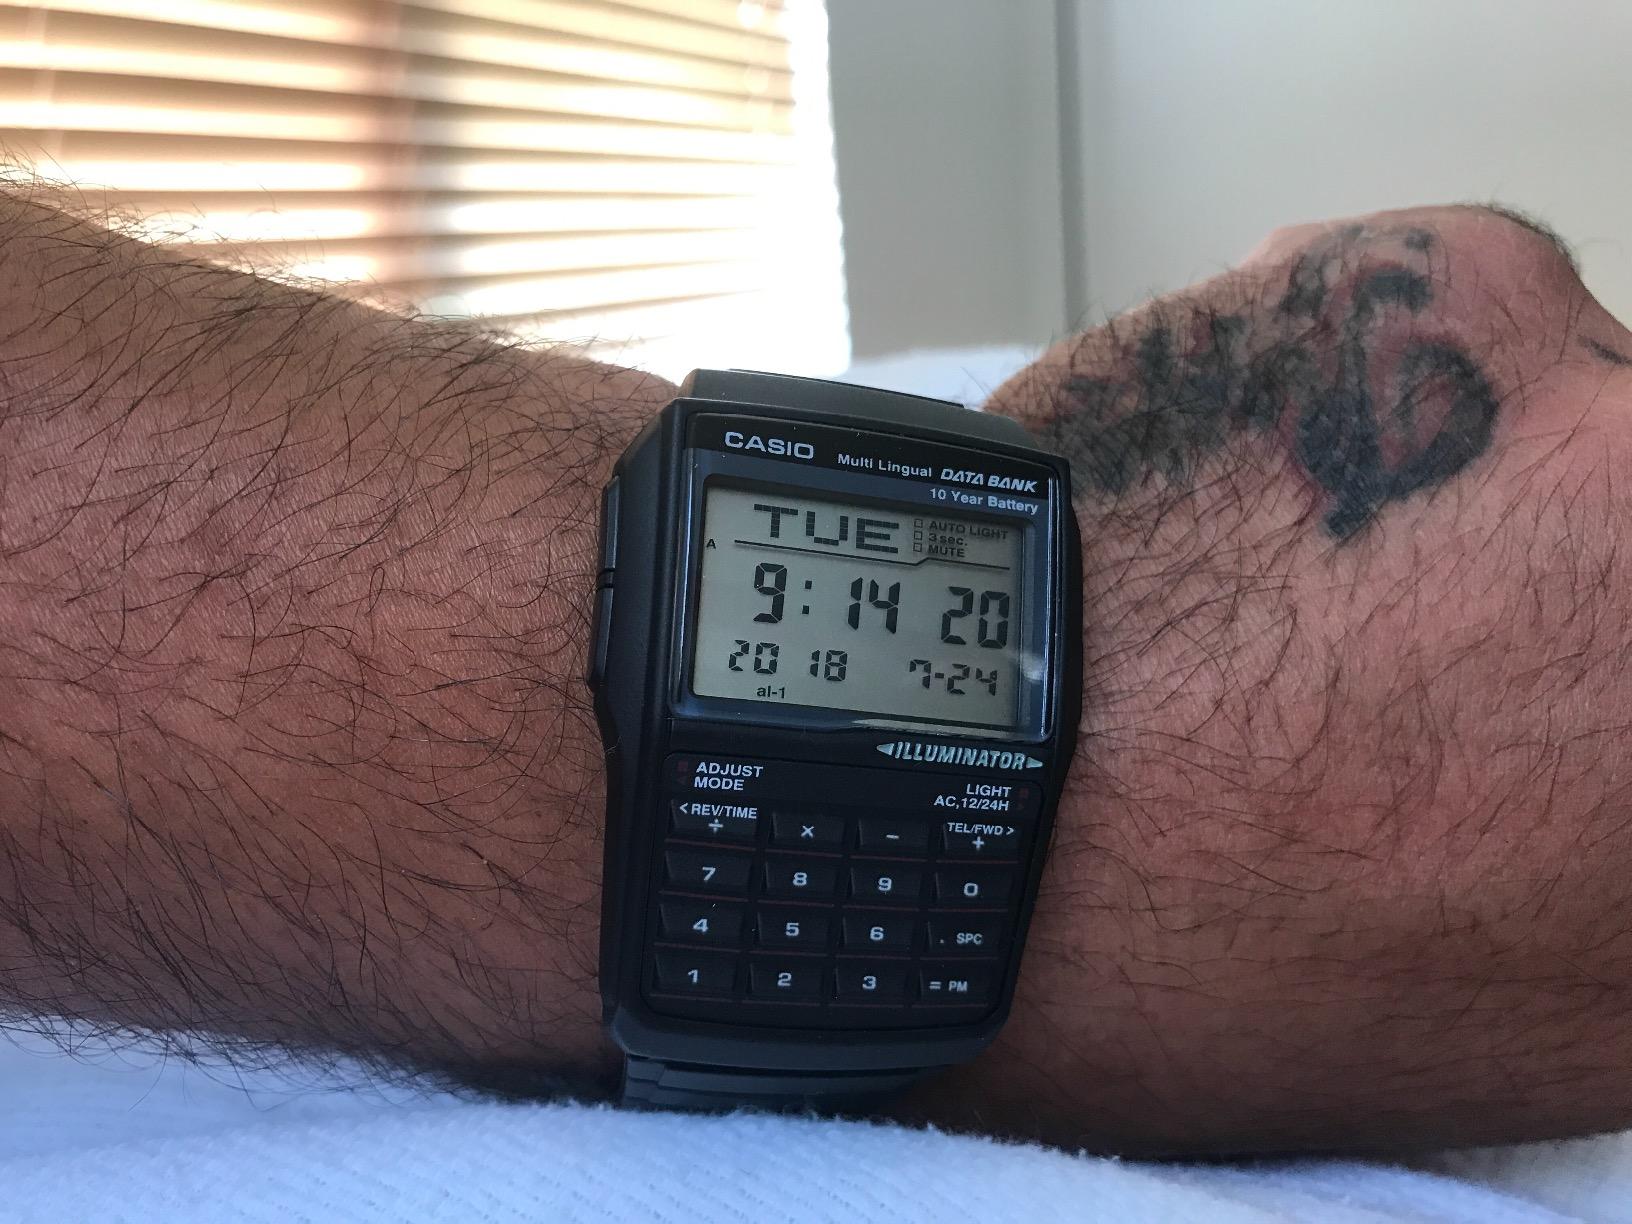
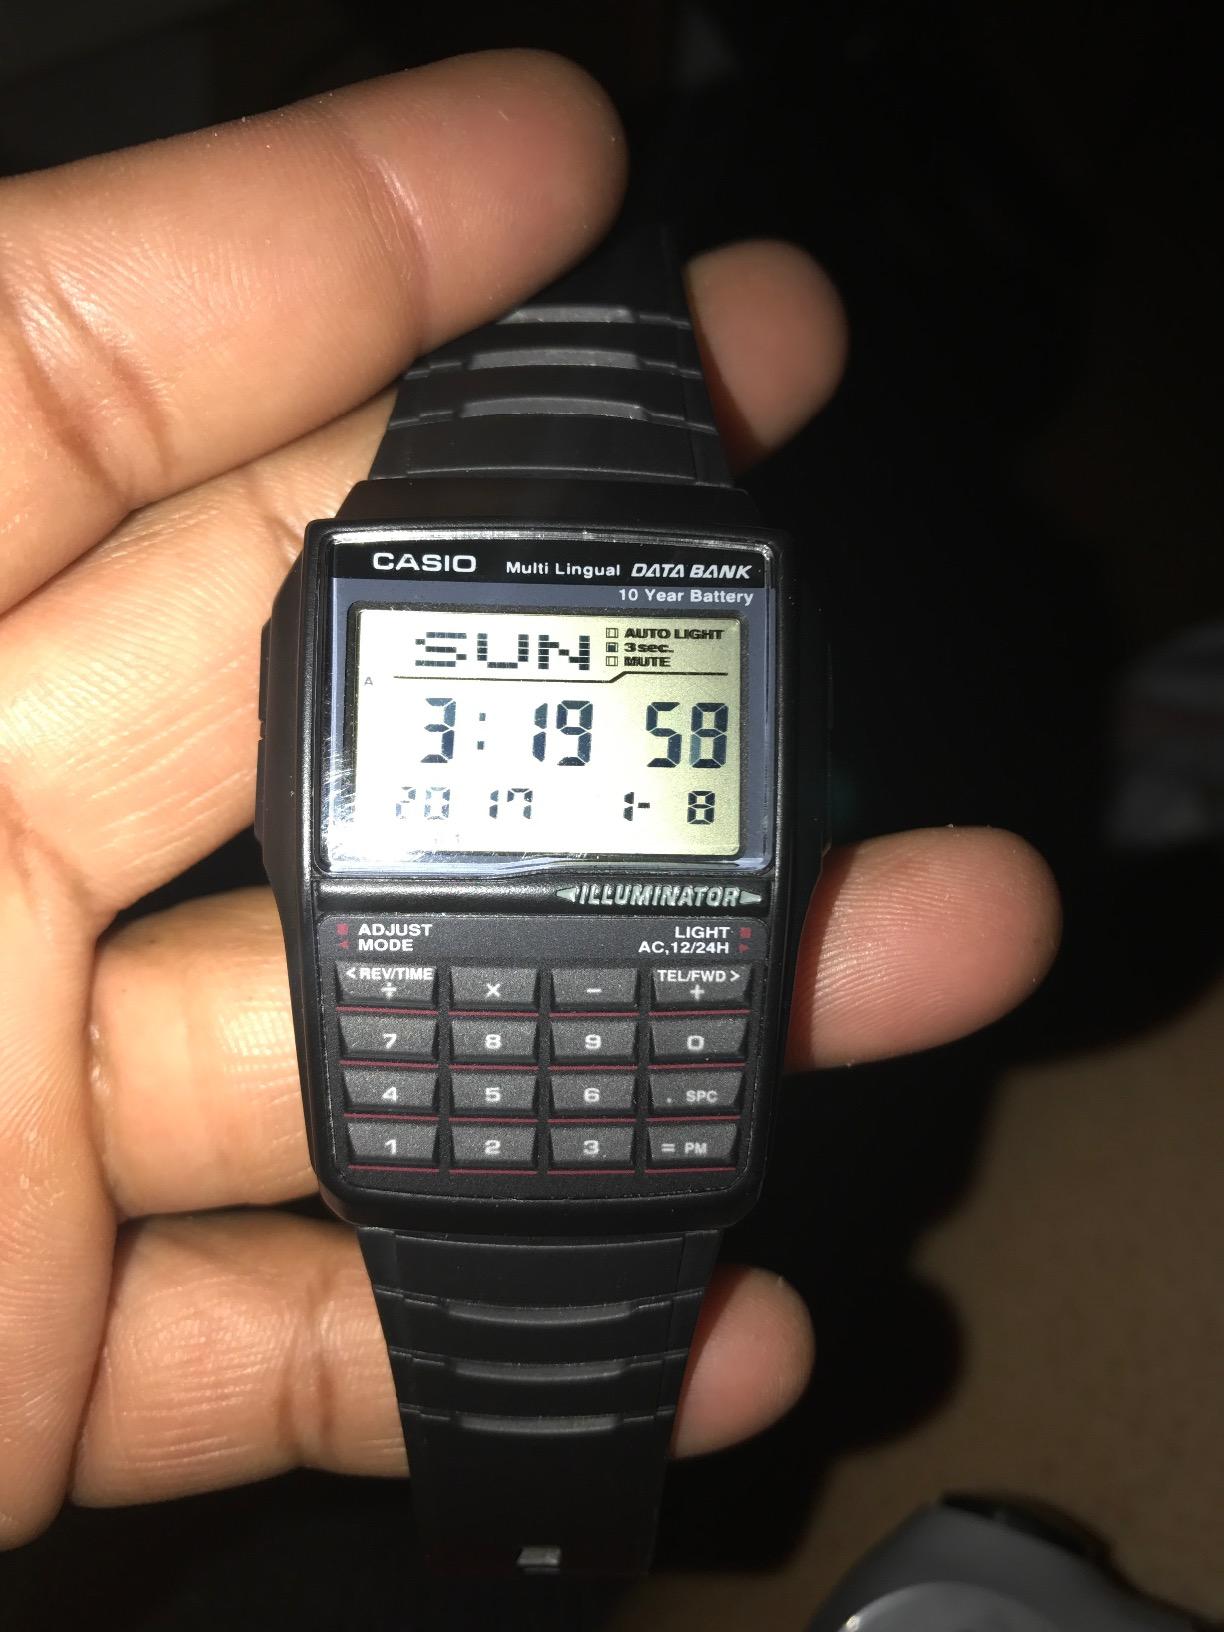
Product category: accessories_watch
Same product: yes